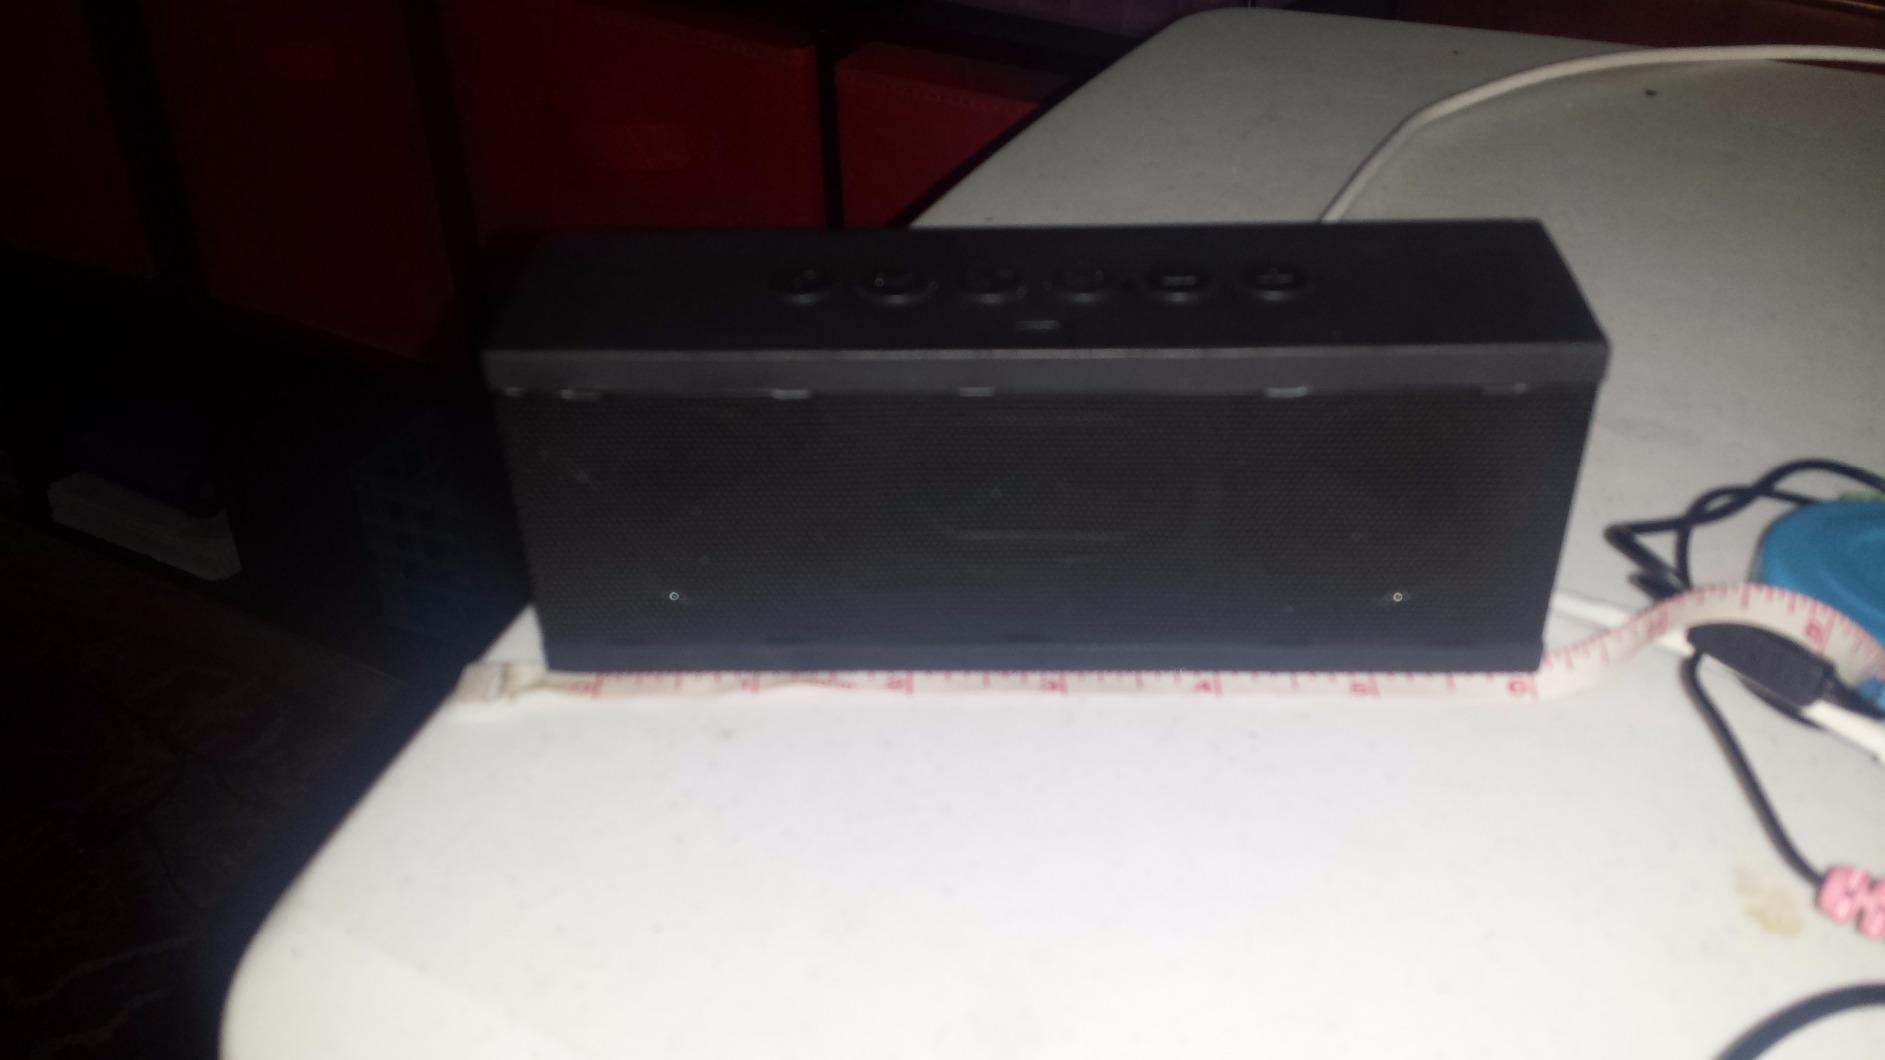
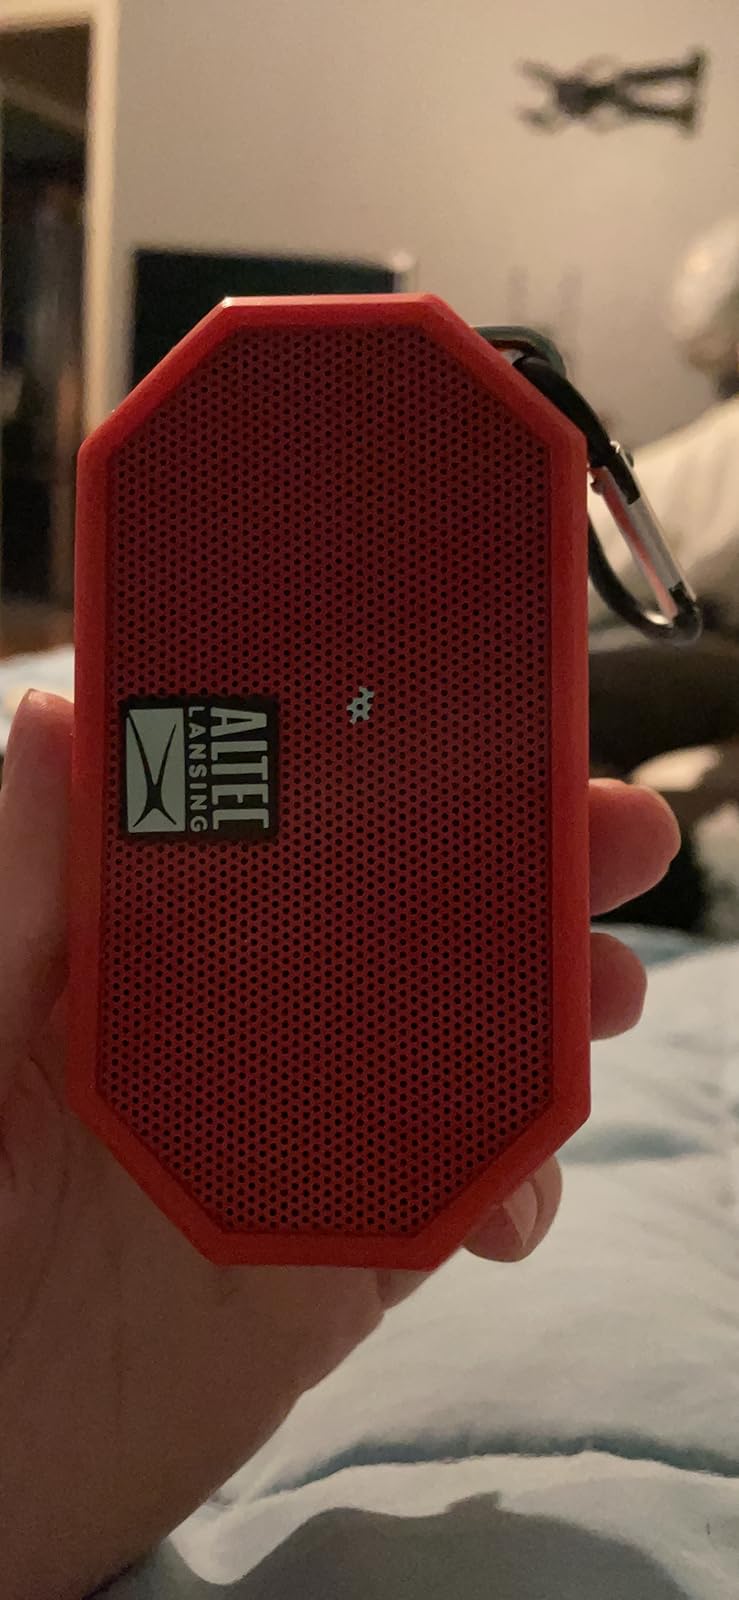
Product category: speaker
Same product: no